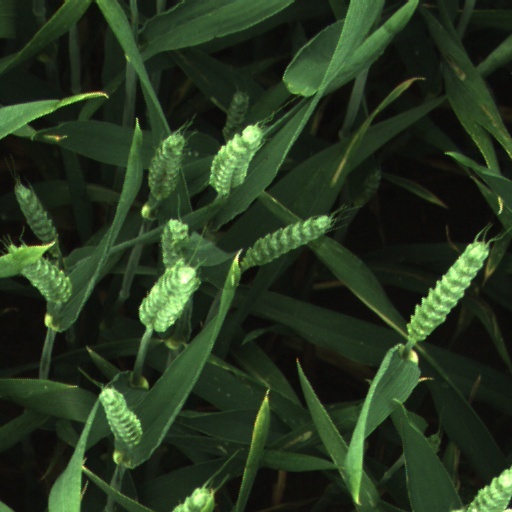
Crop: wheat